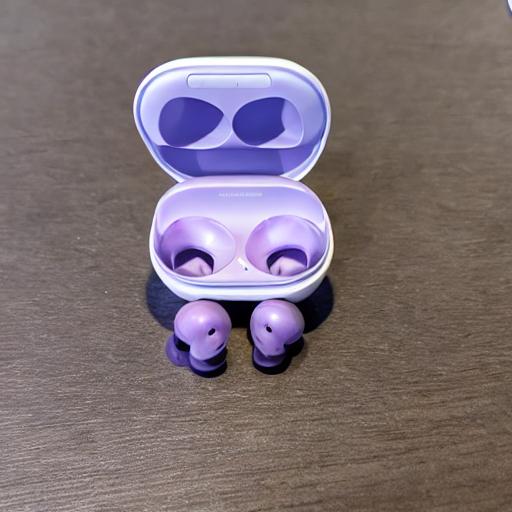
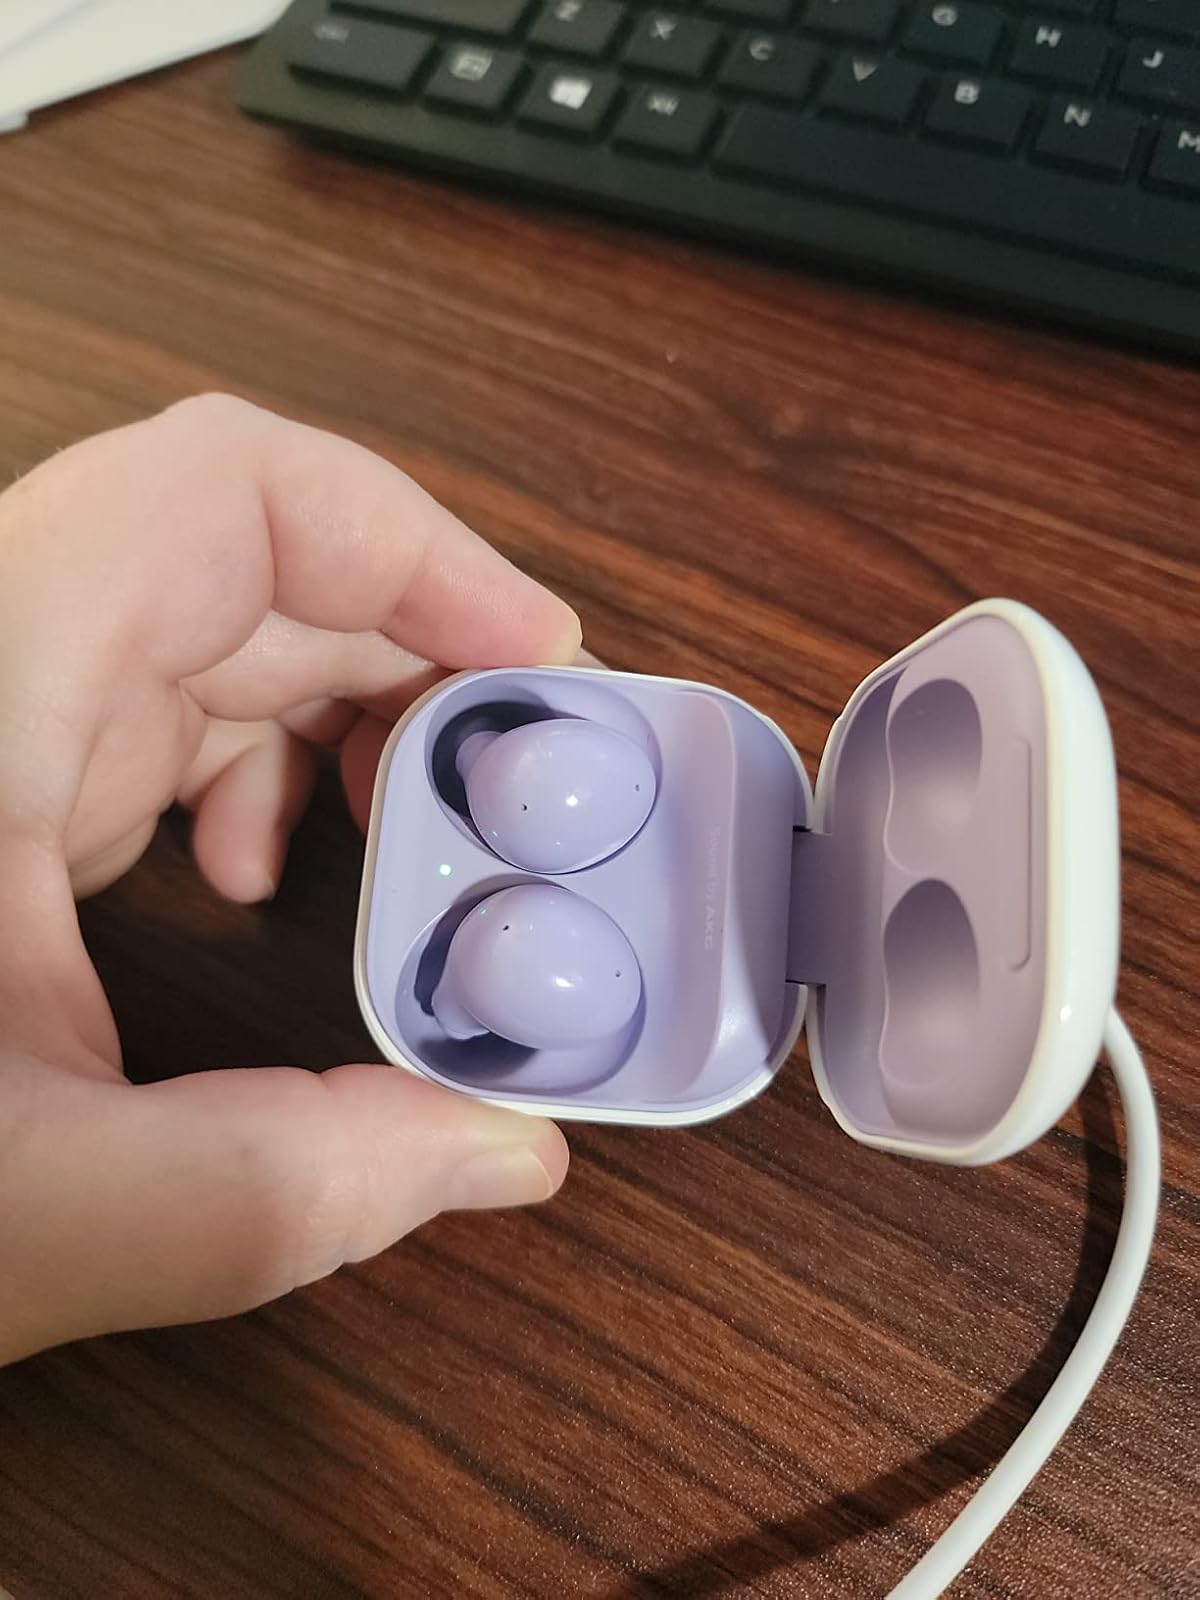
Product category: earbuds
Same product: no